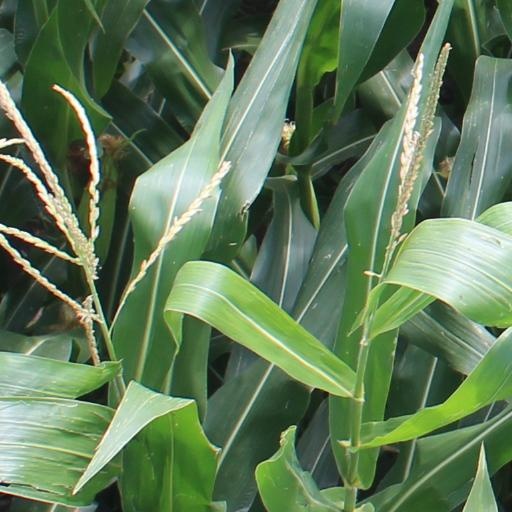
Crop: maize; corn